Whisky Creek Cabin

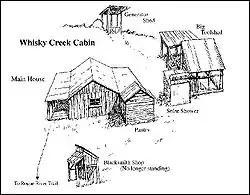
Map of the Whisky Creek Cabin historic site

Because of its isolated location, the cabin has changed very little since its last resident left in 1973. It is a one-story log cabin with two rooms and an adjacent pantry. The cabin has two long porches that run the length of the building in the front and back. The porches are held up by log posts. The cabin's floor is made of fir planking, and the roof is corrugated sheet-metal. The pantry has a double-wall with sawdust insulation in between the inner and outer walls.